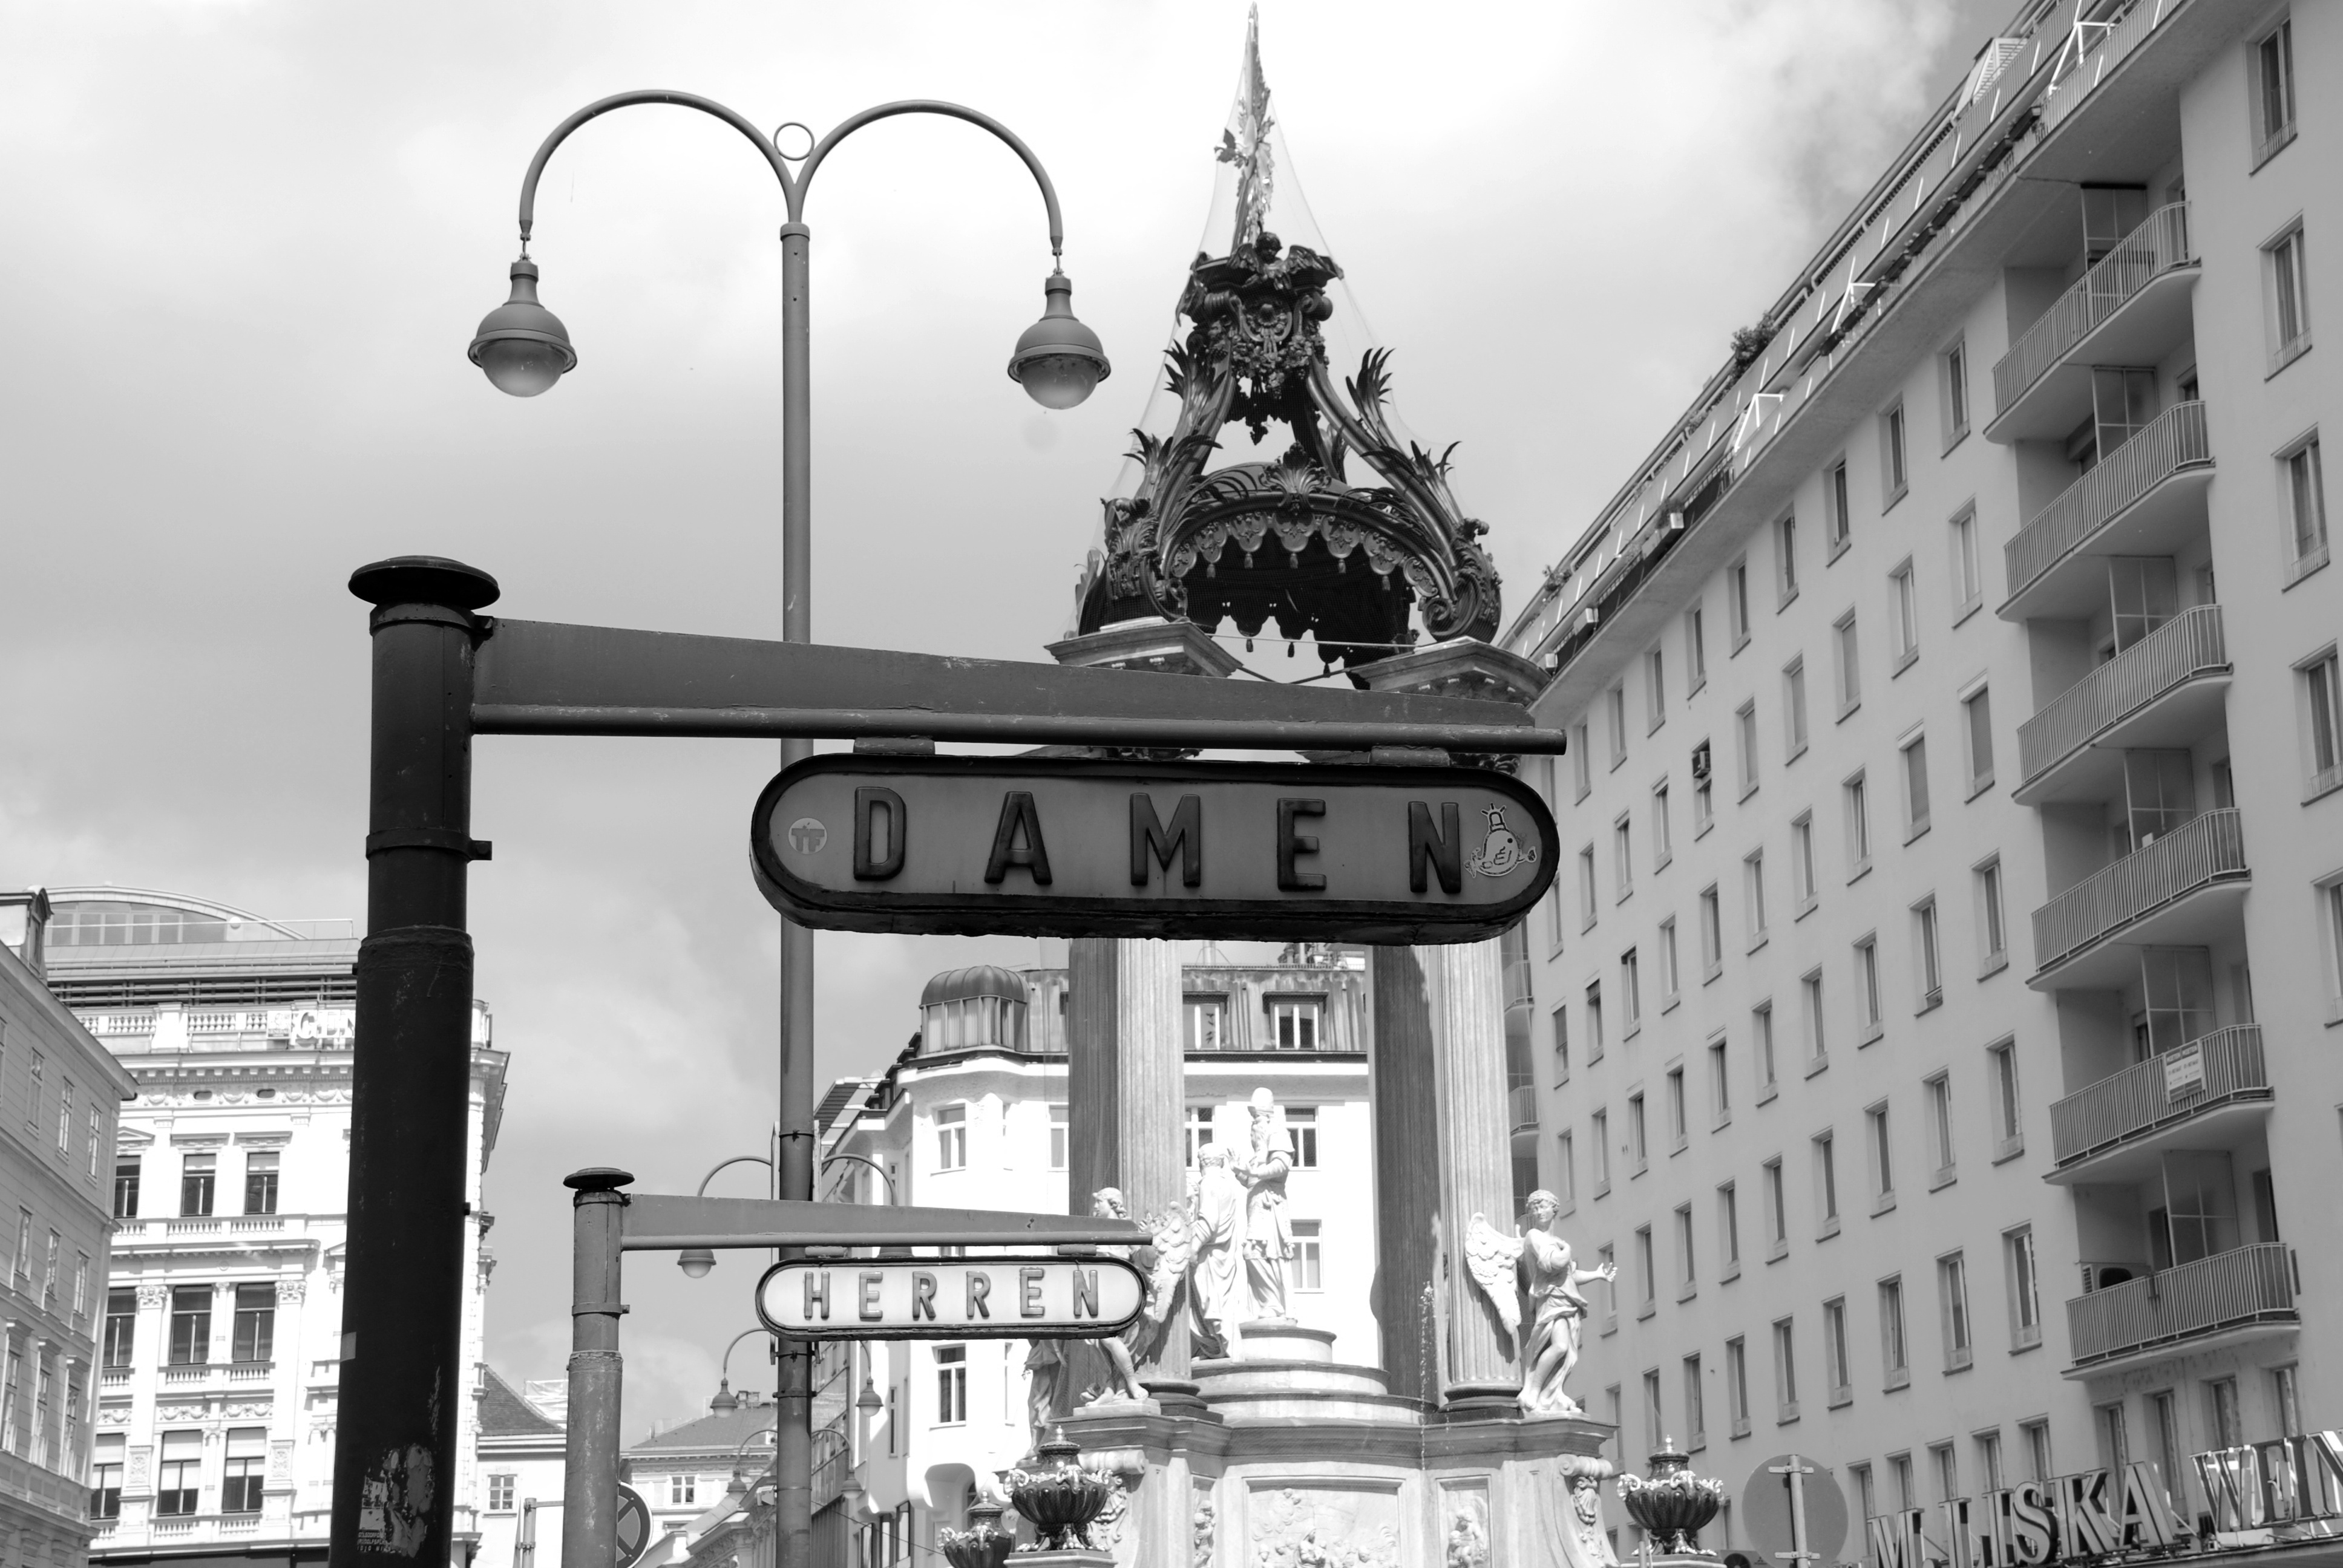
black and white, architecture, road, white, street, city, cityscape, downtown, europe, tower, landmark, nikon, black, monochrome, lighting, austria, bw, blackandwhite, blackwhite, vienna, photograph, d80, cityscapes, shape, wien, metropolis, nikond80, osterreich, urban area, monochrome photography